Andrzej Owczarek

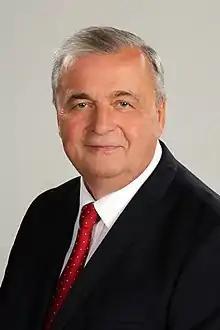
Andrzej Owczarek (2015)

He served as a Senator from 2005–2015 for the Civic Platform.